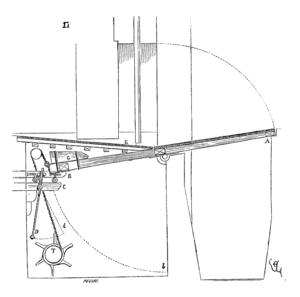
Un pont-levis est un type de pont mobile défensif qui se baisse et se lève pour ouvrir ou fermer le passage au-dessus d'un fossé encerclant un ouvrage fortifié.